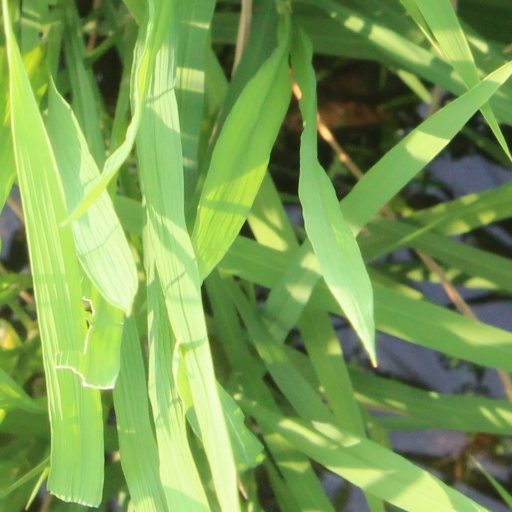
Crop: rice